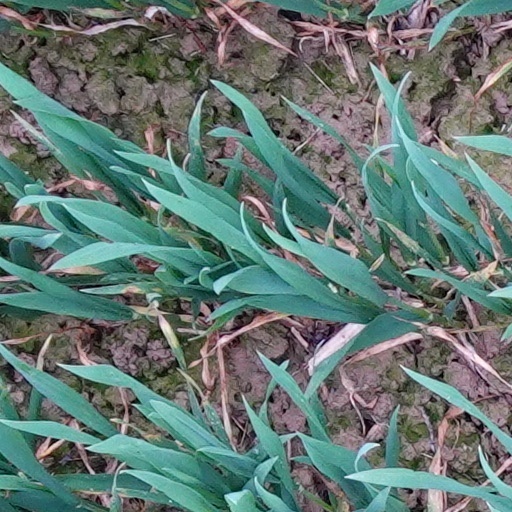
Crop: wheat